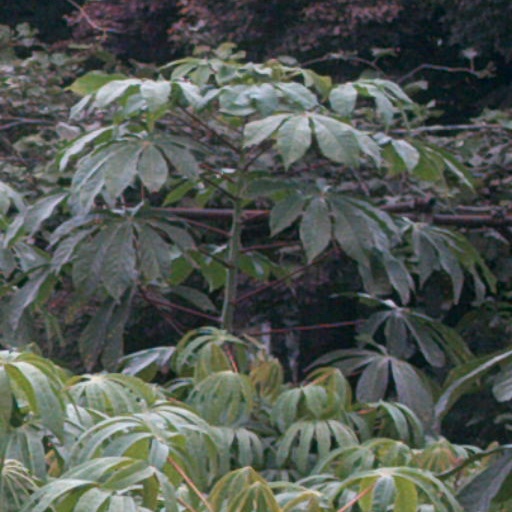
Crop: cassava